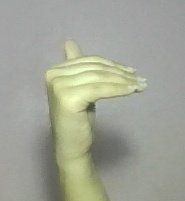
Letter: khaa